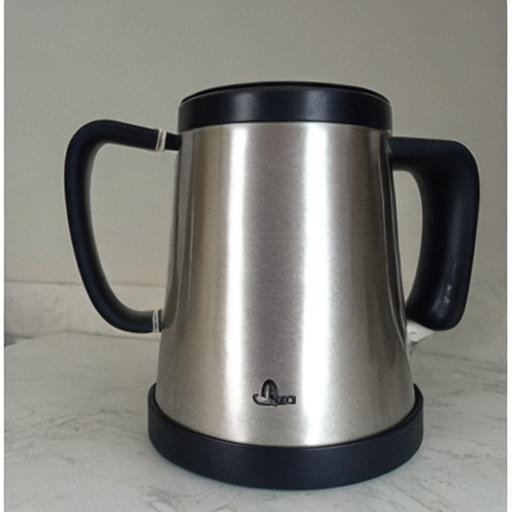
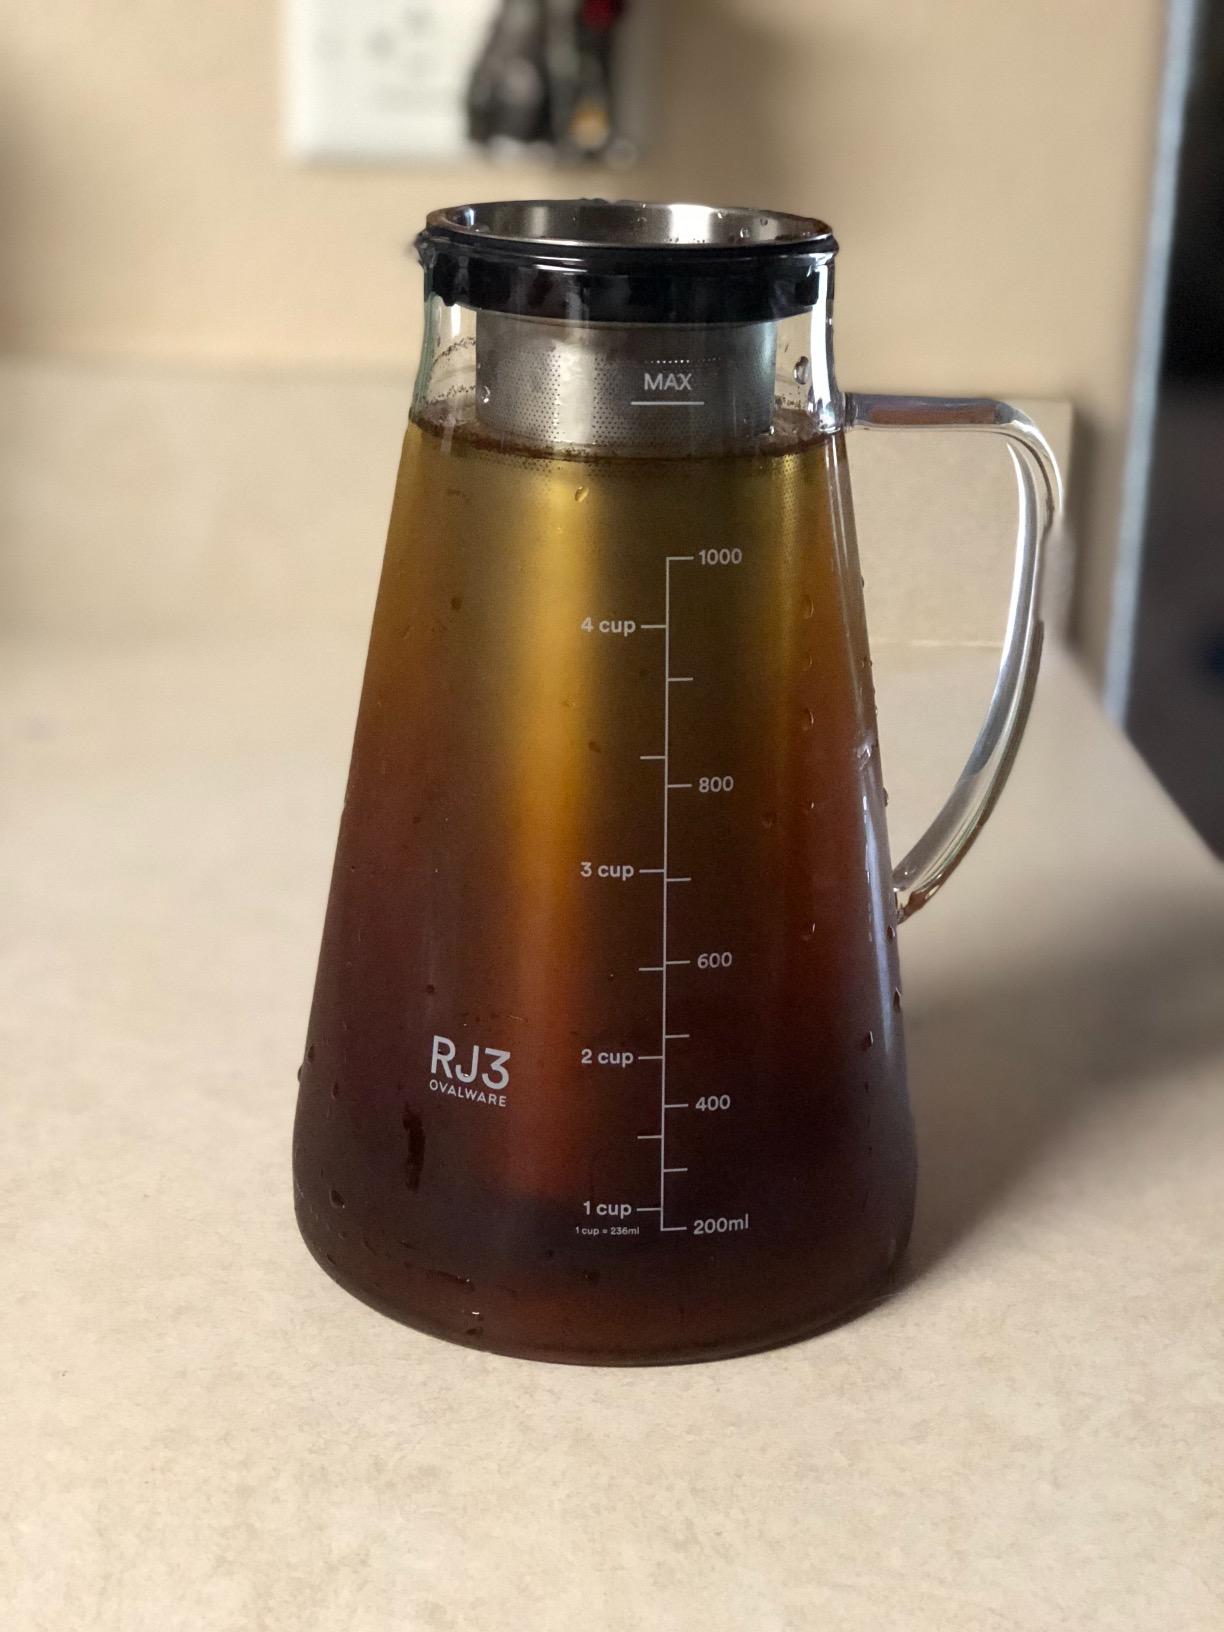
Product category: items_tea
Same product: no